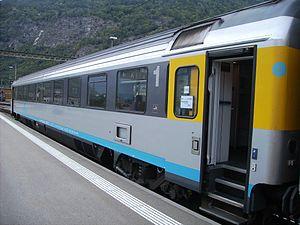
Les voitures EuroCity 61 85 forment une série de voitures EuroCity unifiées des Chemins de fer fédéraux suisses. Ce sont des voitures aménagées en salle à allée centrale avec des sièges en vis-à-vis. On distingue :
Les voitures EuroCity sont des voitures de chemin de fer destinées aux liaisons internationales « EuroCity ».
Cisalpino est une filiale des CFF, détenue à 50 % par les CFF et à 50 % par Trenitalia, et faisait circuler une trentaine de trains par jour entre la Suisse et l'Italie.
Matériel non motorisé des CFF : voiture CFF et voiture-pilote en service aux Chemins de fer fédéraux suisses.